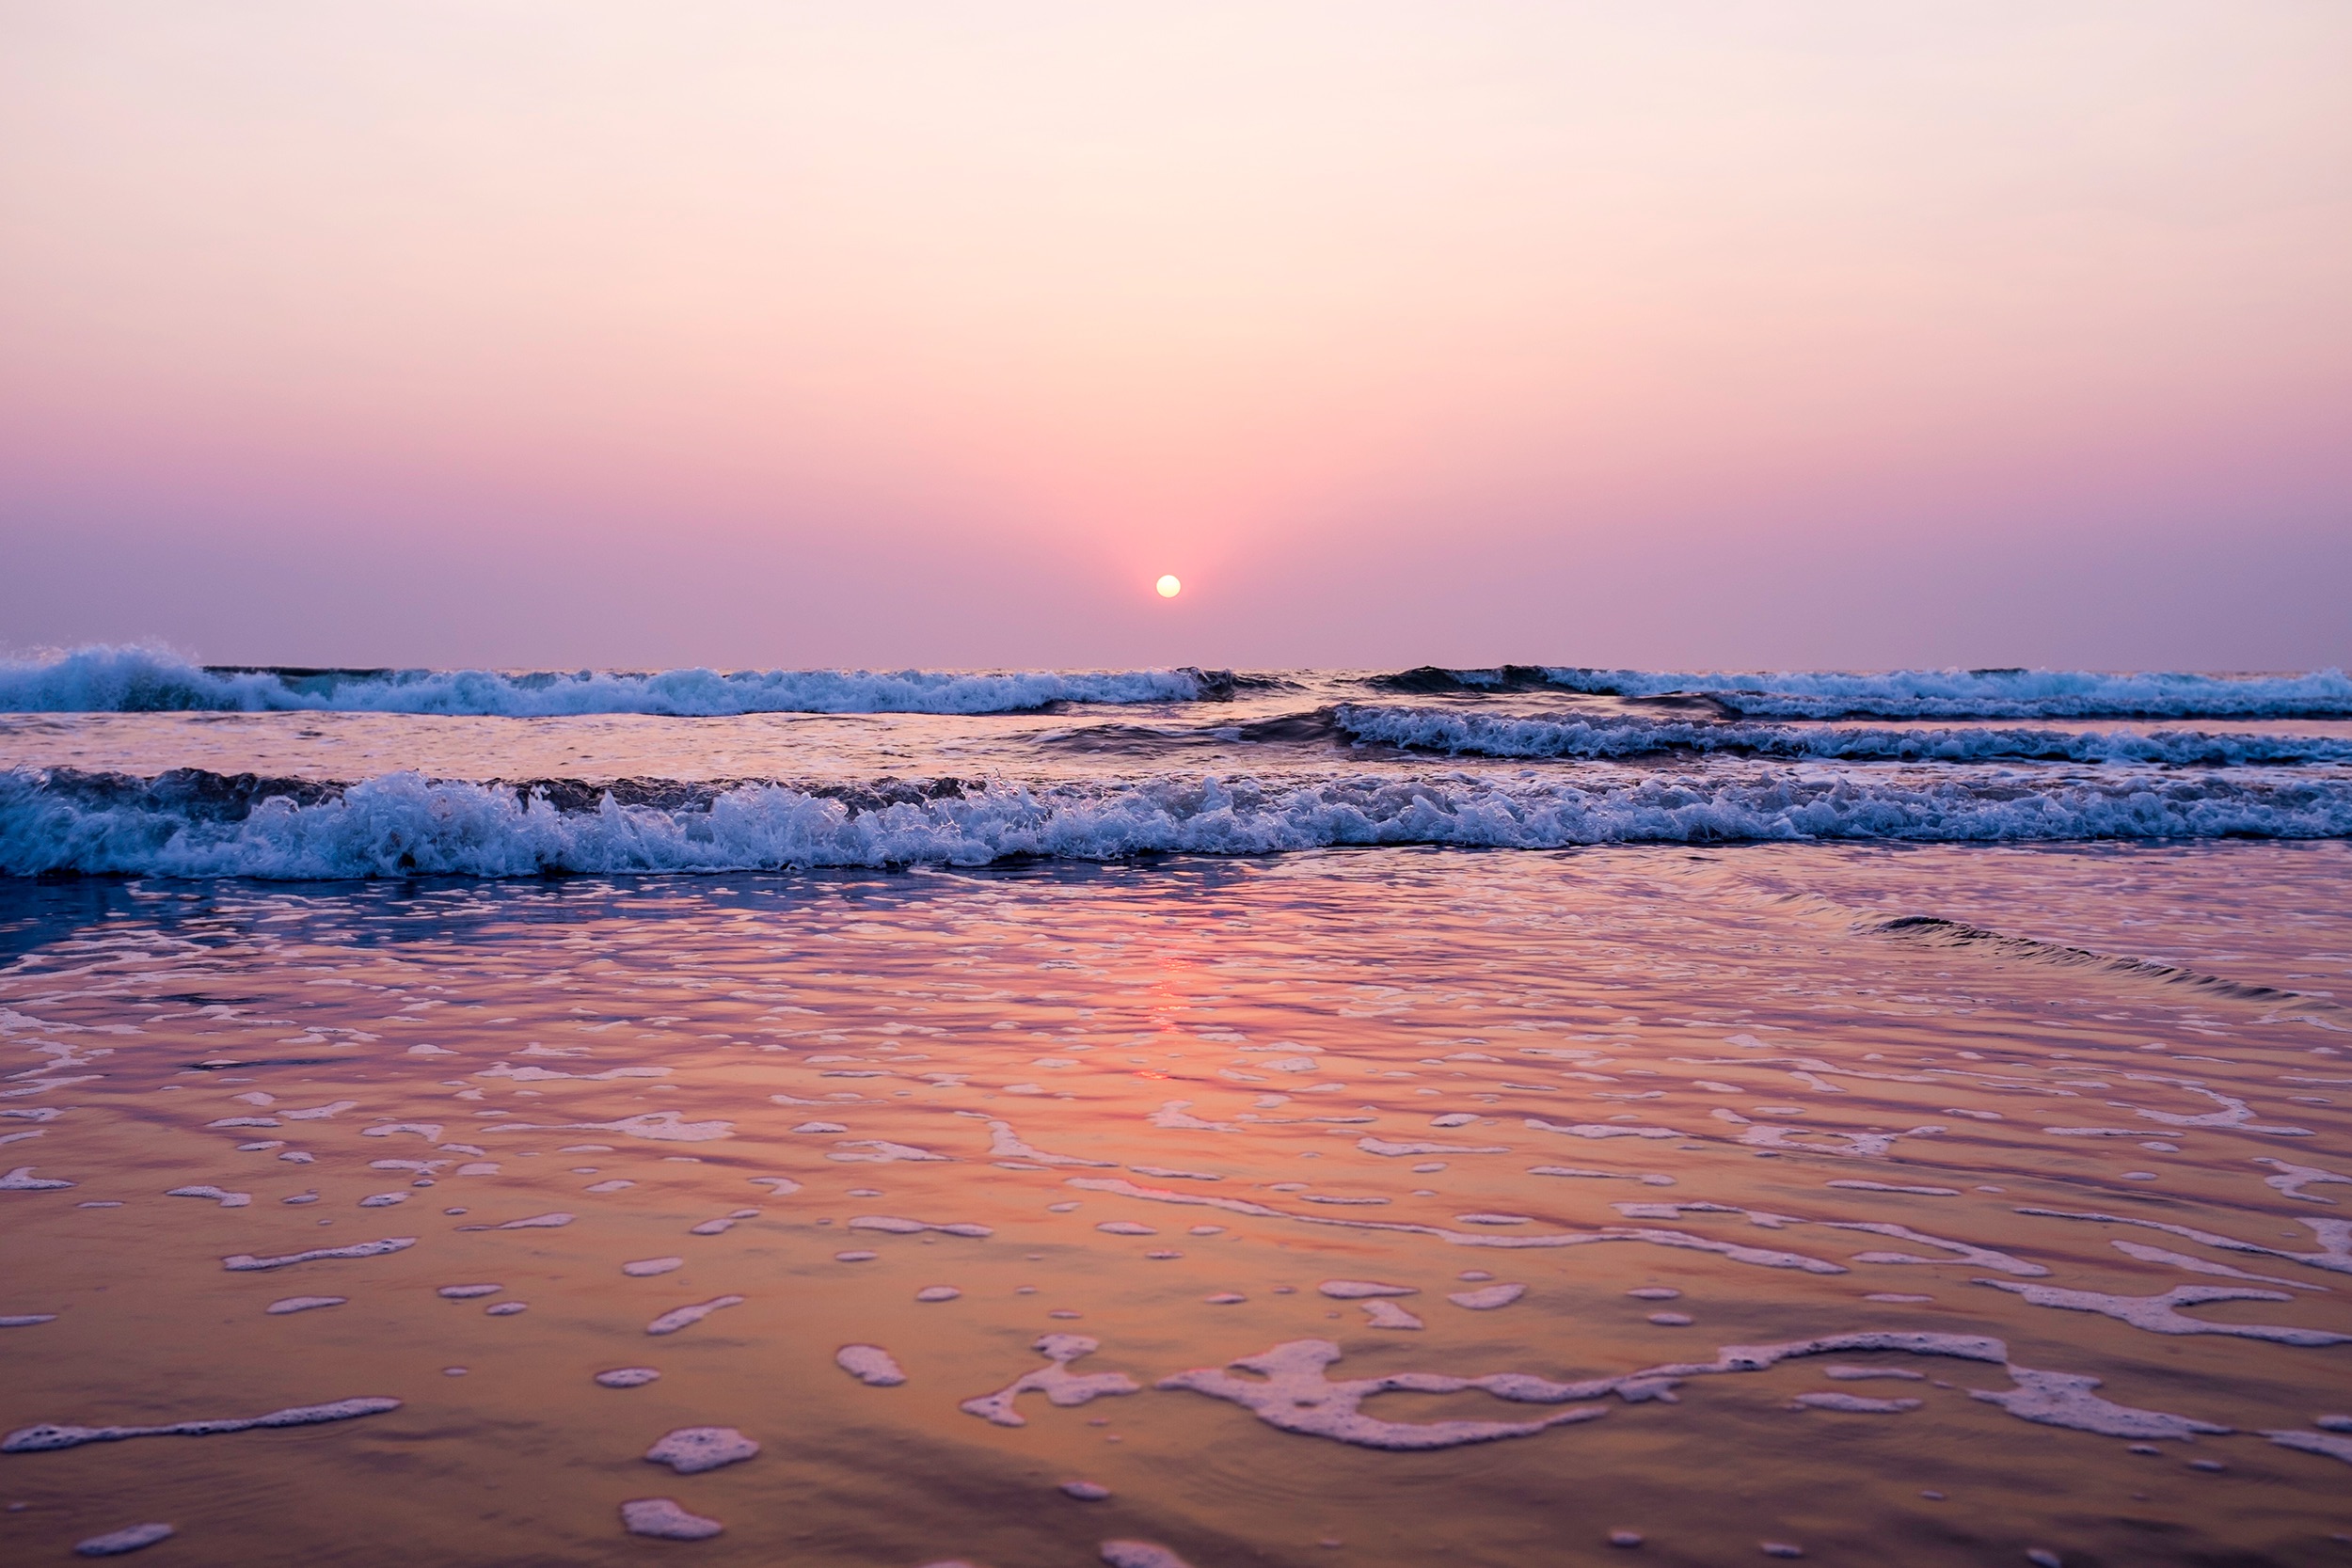
beach, sea, coast, ocean, horizon, cloud, sky, sun, sunrise, sunset, sunlight, morning, shore, wave, dawn, dusk, evening, reflection, body of water, loch, afterglow, wind wave